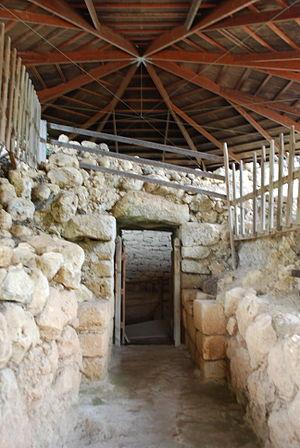
Vue de la tombe mycénienne de Tzanata (Kephalonia).